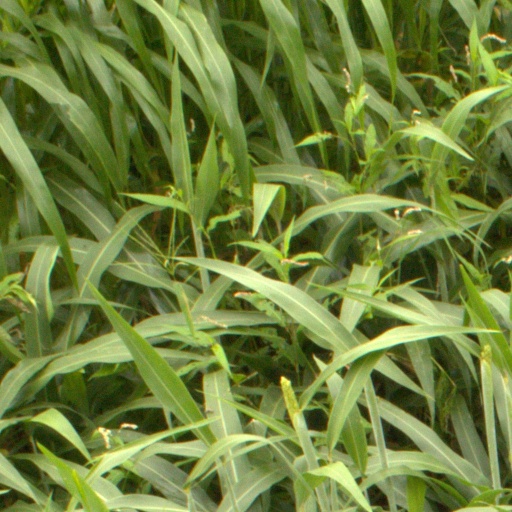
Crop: sorghum